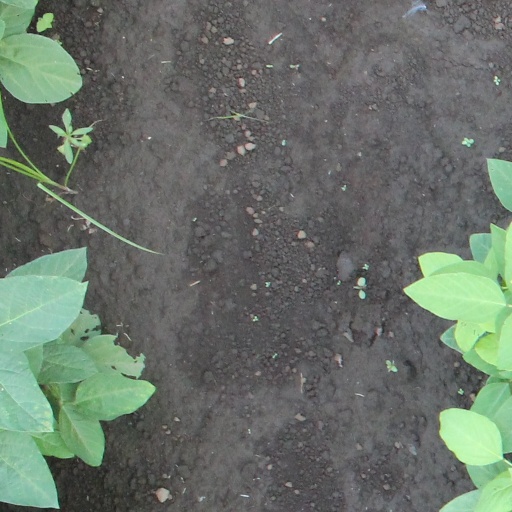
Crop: soybean